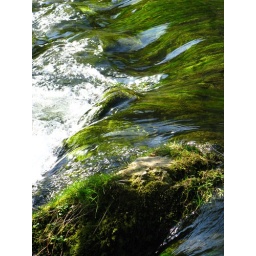
An attempt on taking a good picture of water in the river over the little weirs